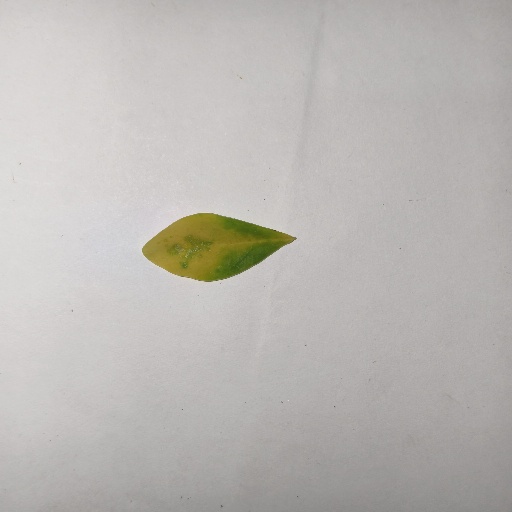
Species: Sojina
Leaf condition: Yellow Leaf